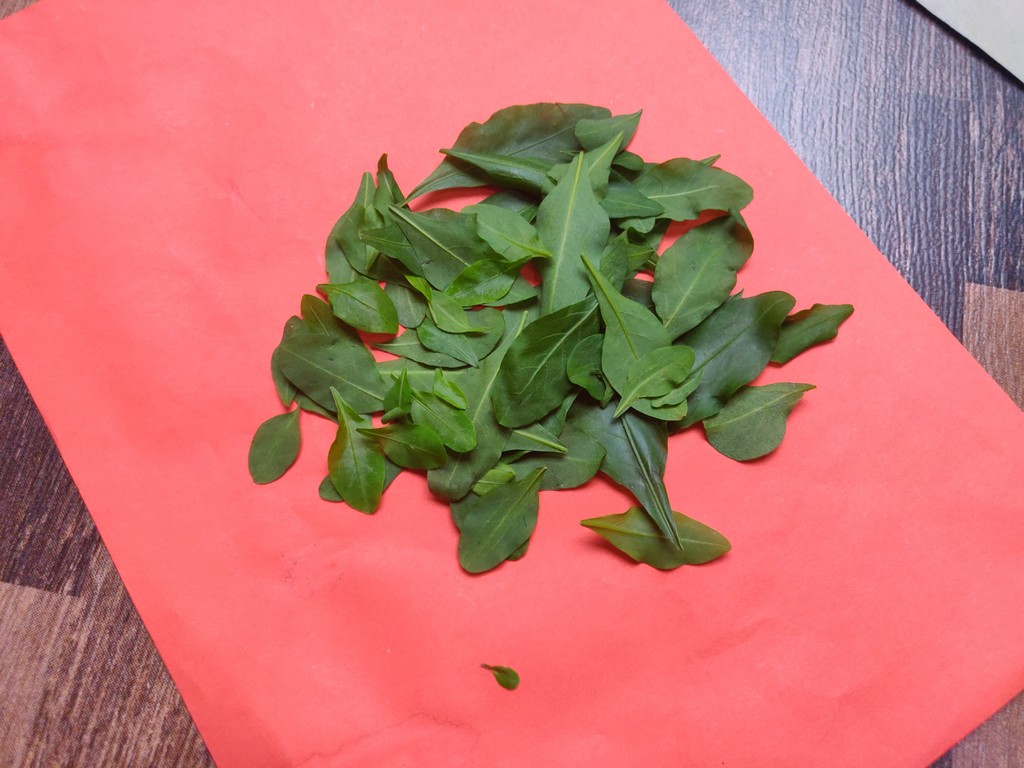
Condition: Healthy
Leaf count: multiple
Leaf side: unknown